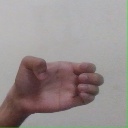
अक्षर: ख